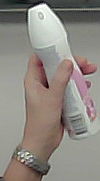
Product: rexona_spray